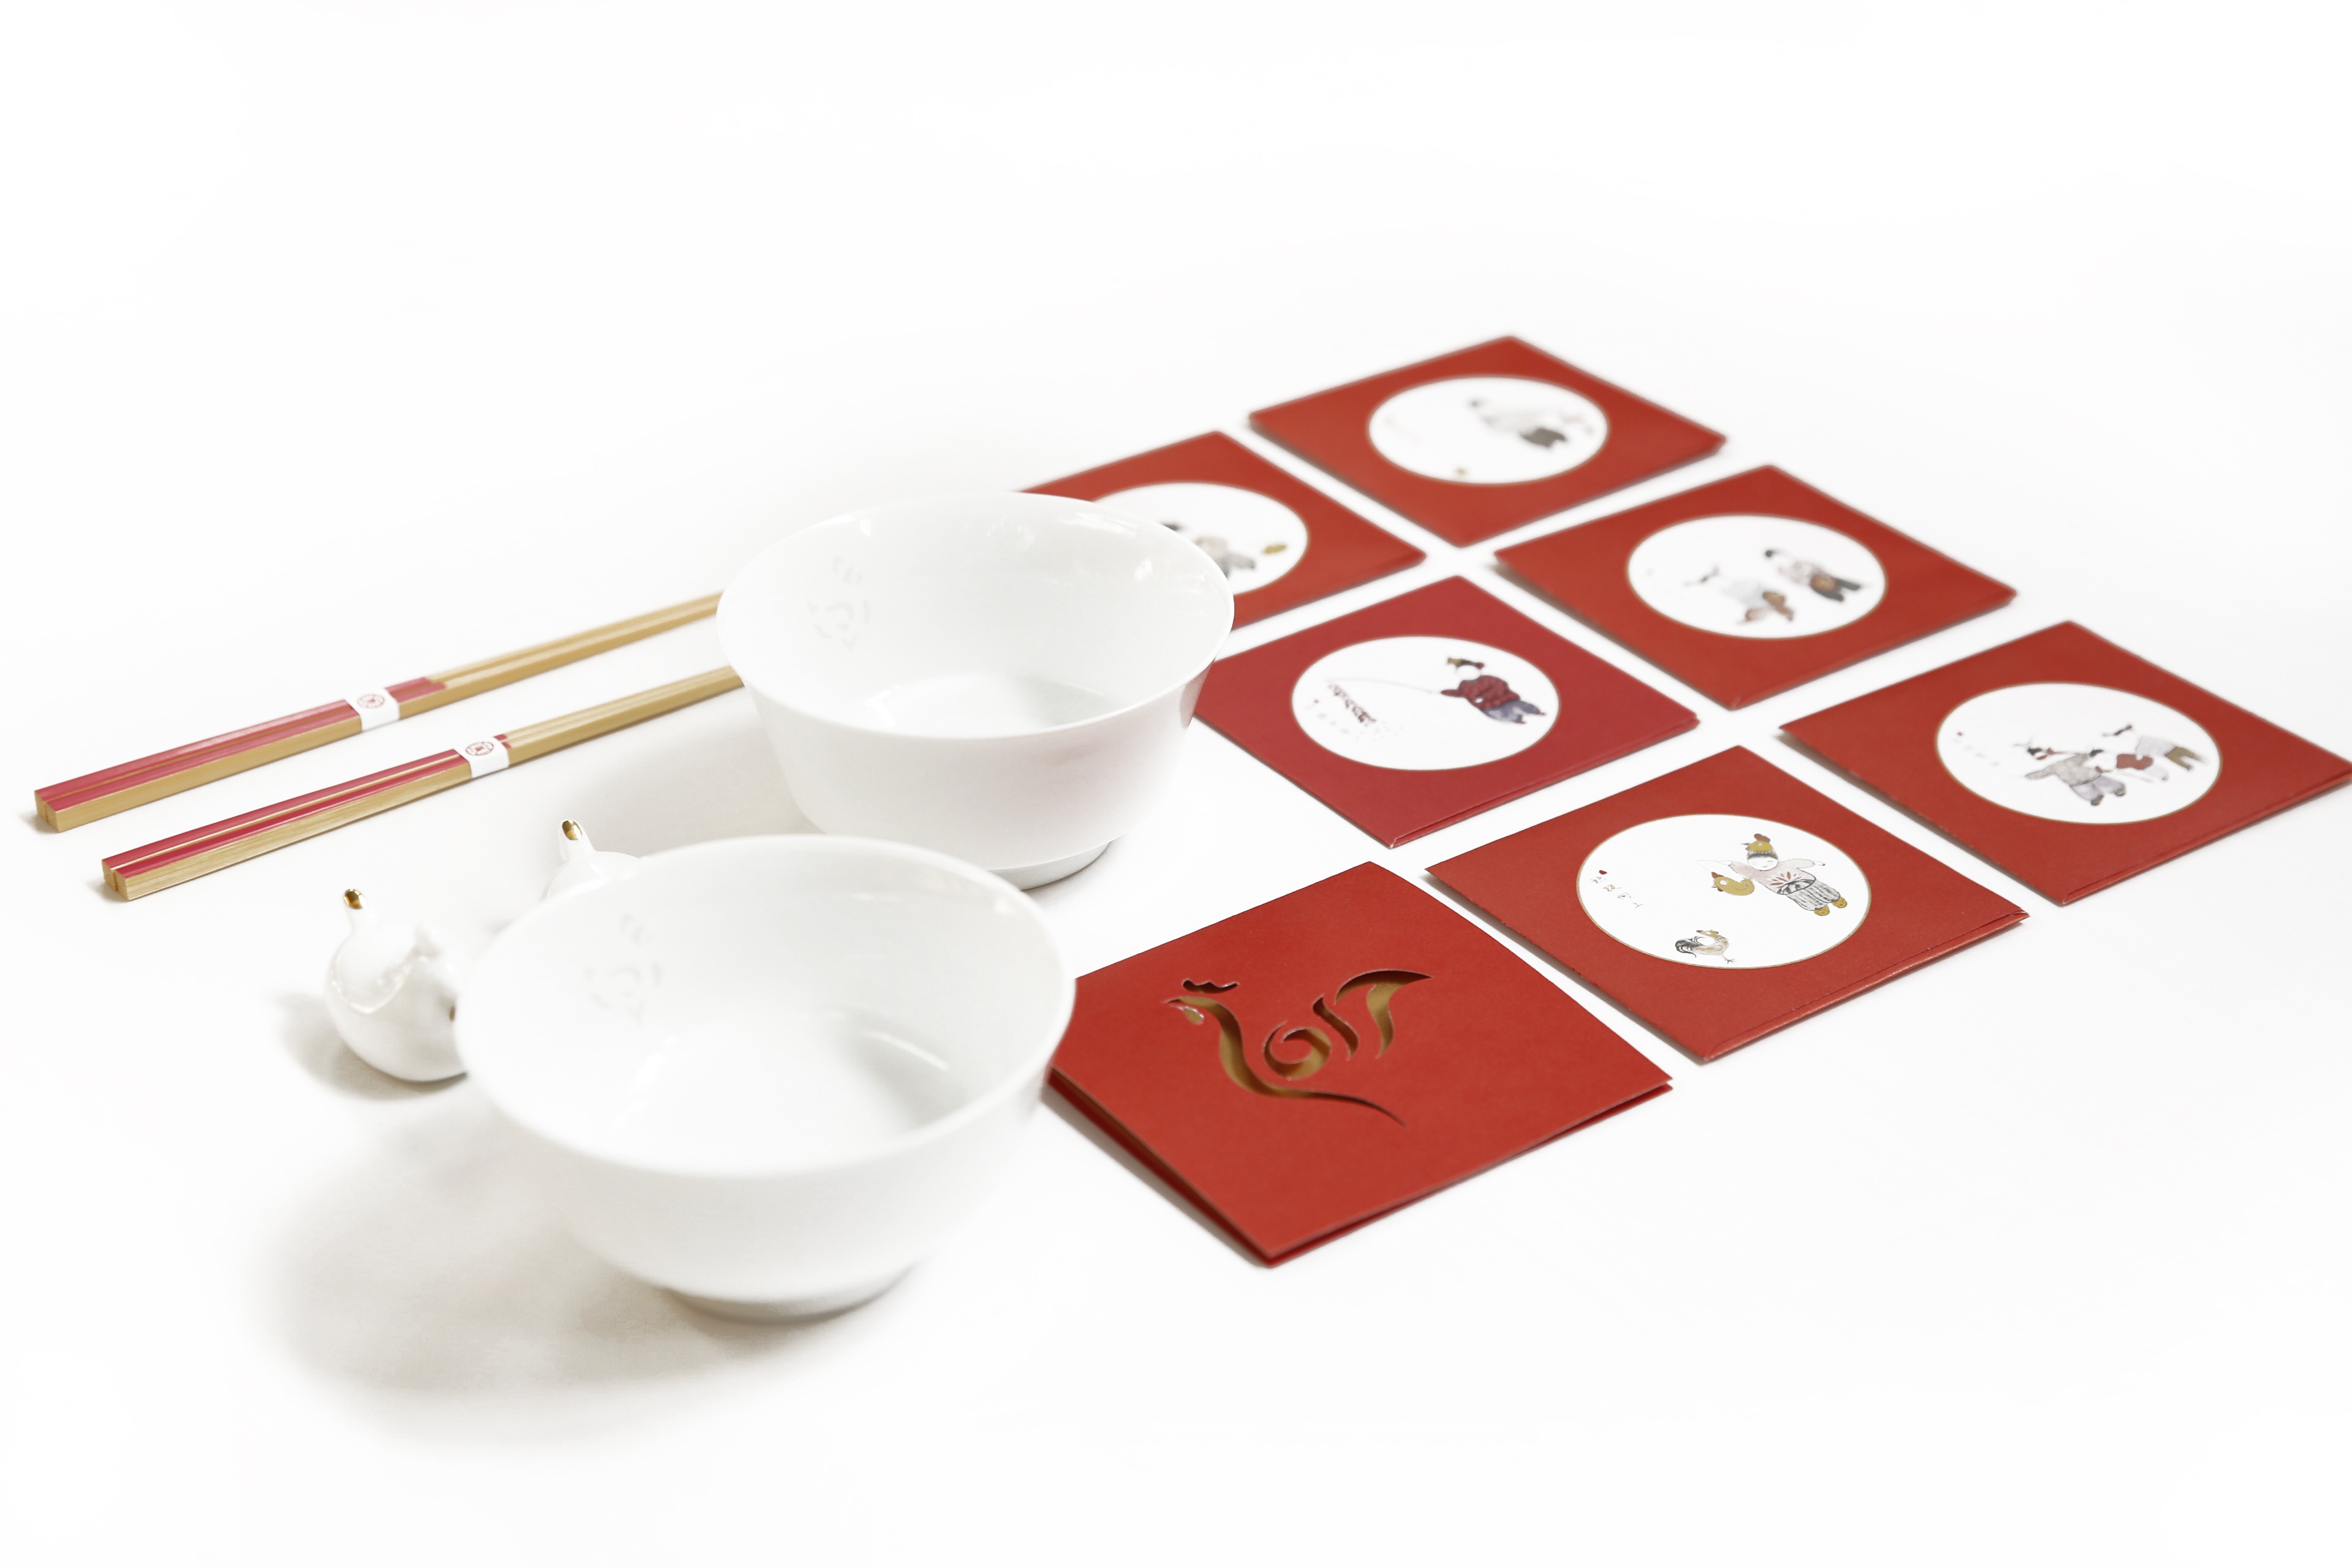
cutlery, cup, bowl, red, tableware, product, chopsticks, new year's day, chinese new year, product design